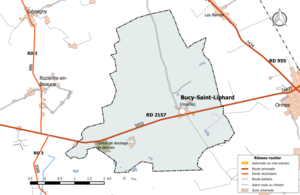
Carte du réseau routier de la commune de fr:Bucy-Saint-Liphard.
Bucy-Saint-Liphard est une commune française, située dans le département du Loiret en région Centre-Val de Loire.